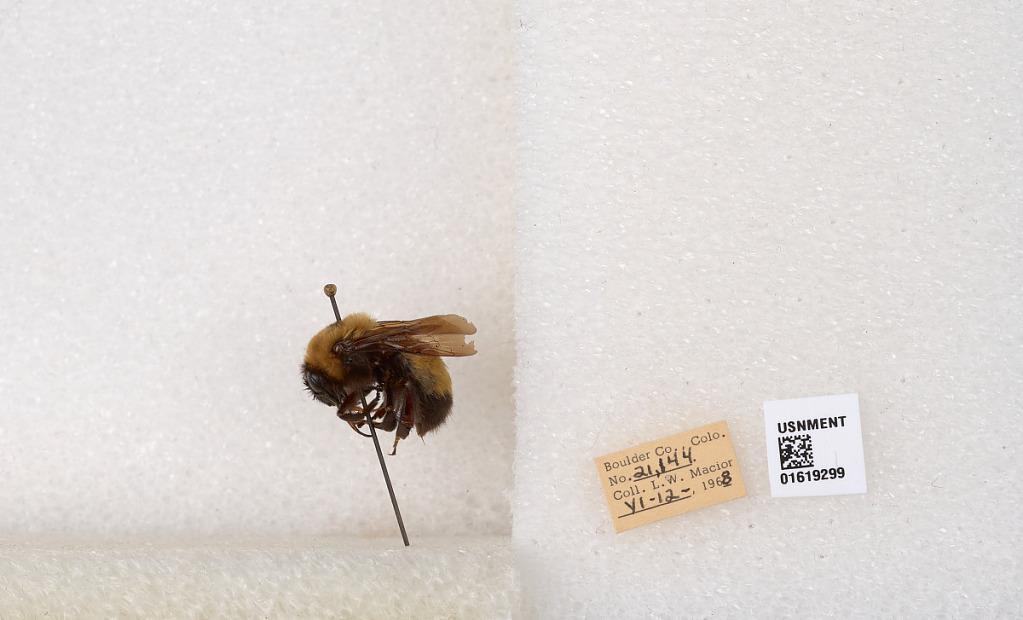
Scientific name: Bombus (Bombus) nevadensis Cresson